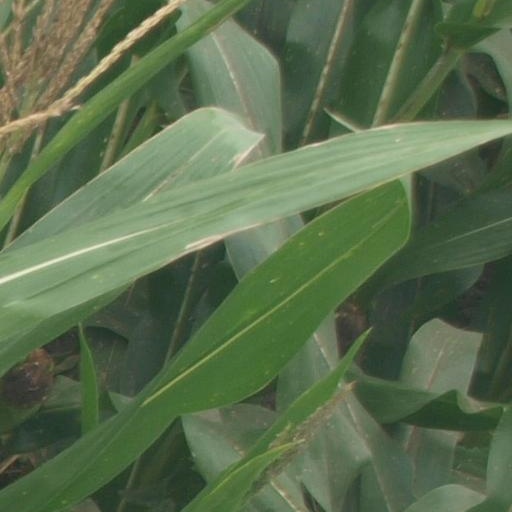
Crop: maize; corn